Malmedy massacre trial

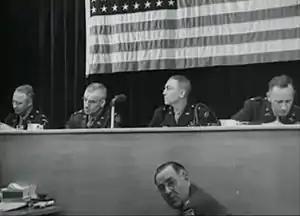
General Josiah Dalby (with head turned) presides over the Malmedy massacre trial at Dachau

The Malmedy massacre trial ("U.S. vs. Valentin Bersin, et al.") was held in May–July 1946 in the former Dachau concentration camp to try the German Waffen-SS soldiers accused of the Malmedy massacre of 17 December 1944. The highest-ranking defendant was the former Waffen-SS general Sepp Dietrich.